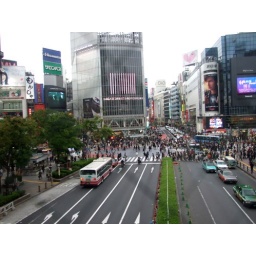
Crowds cross the street in Tokyo's Shibuya.